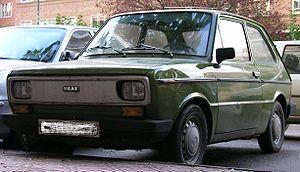
La FIAT 133 ou plus exactement la SEAT 133 était une voiture conçue et fabriquée par SEAT, la filiale espagnole du constructeur italien Fiat Auto entre 1974 et 1982.